Eckerd College

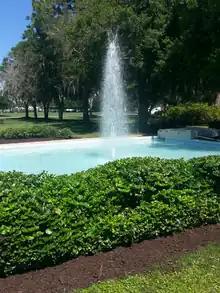
The Lynch Fountain

Eckerd College is accredited to award Bachelor of Arts, Bachelor of Science, and Bachelor of Fine Arts degrees in more than forty majors, or students can design their own concentrations. Its most popular majors, based on 2021 graduates, were: